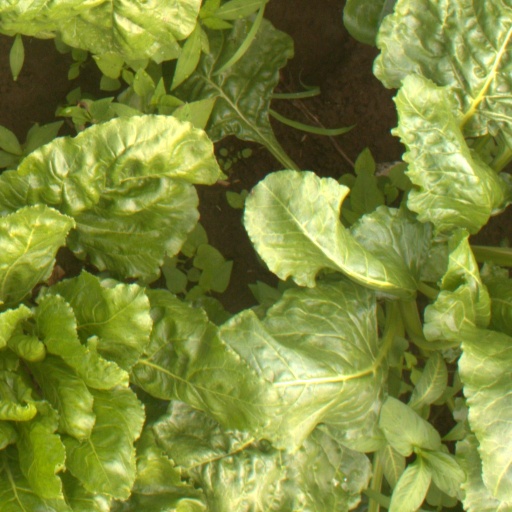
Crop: sugar beet